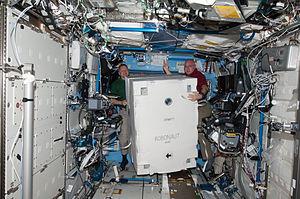
Robonaut 2 est un robot humanoïde né du Programme Robonaut, une étroite collaboration entre la NASA et la DARPA.
Le programme Robonaut est un programme de recherche conjoint de l'agence spatiale américaine et de l'agence de la Défense visant à mettre au point un robot humanoïde pouvant réaliser les travaux effectués normalement par les astronautes durant les sorties extravéhiculaires. Différentes variantes de robots ont été étudiées. Ils sont animés par téléprésence et disposent d'une autonomie partielle. Les mains du robot disposent de 14 degrés de liberté et ont une certaine sensibilité au toucher.